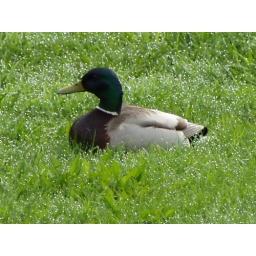
A duck bathing in the early morning, spring sun in midts of grass wet with dew